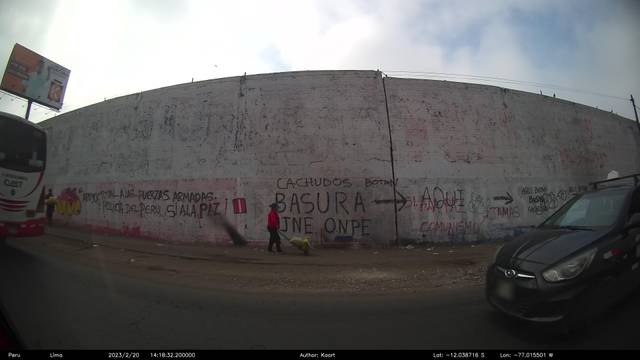
Region: Peru
Coordinates: -12.039, -77.016